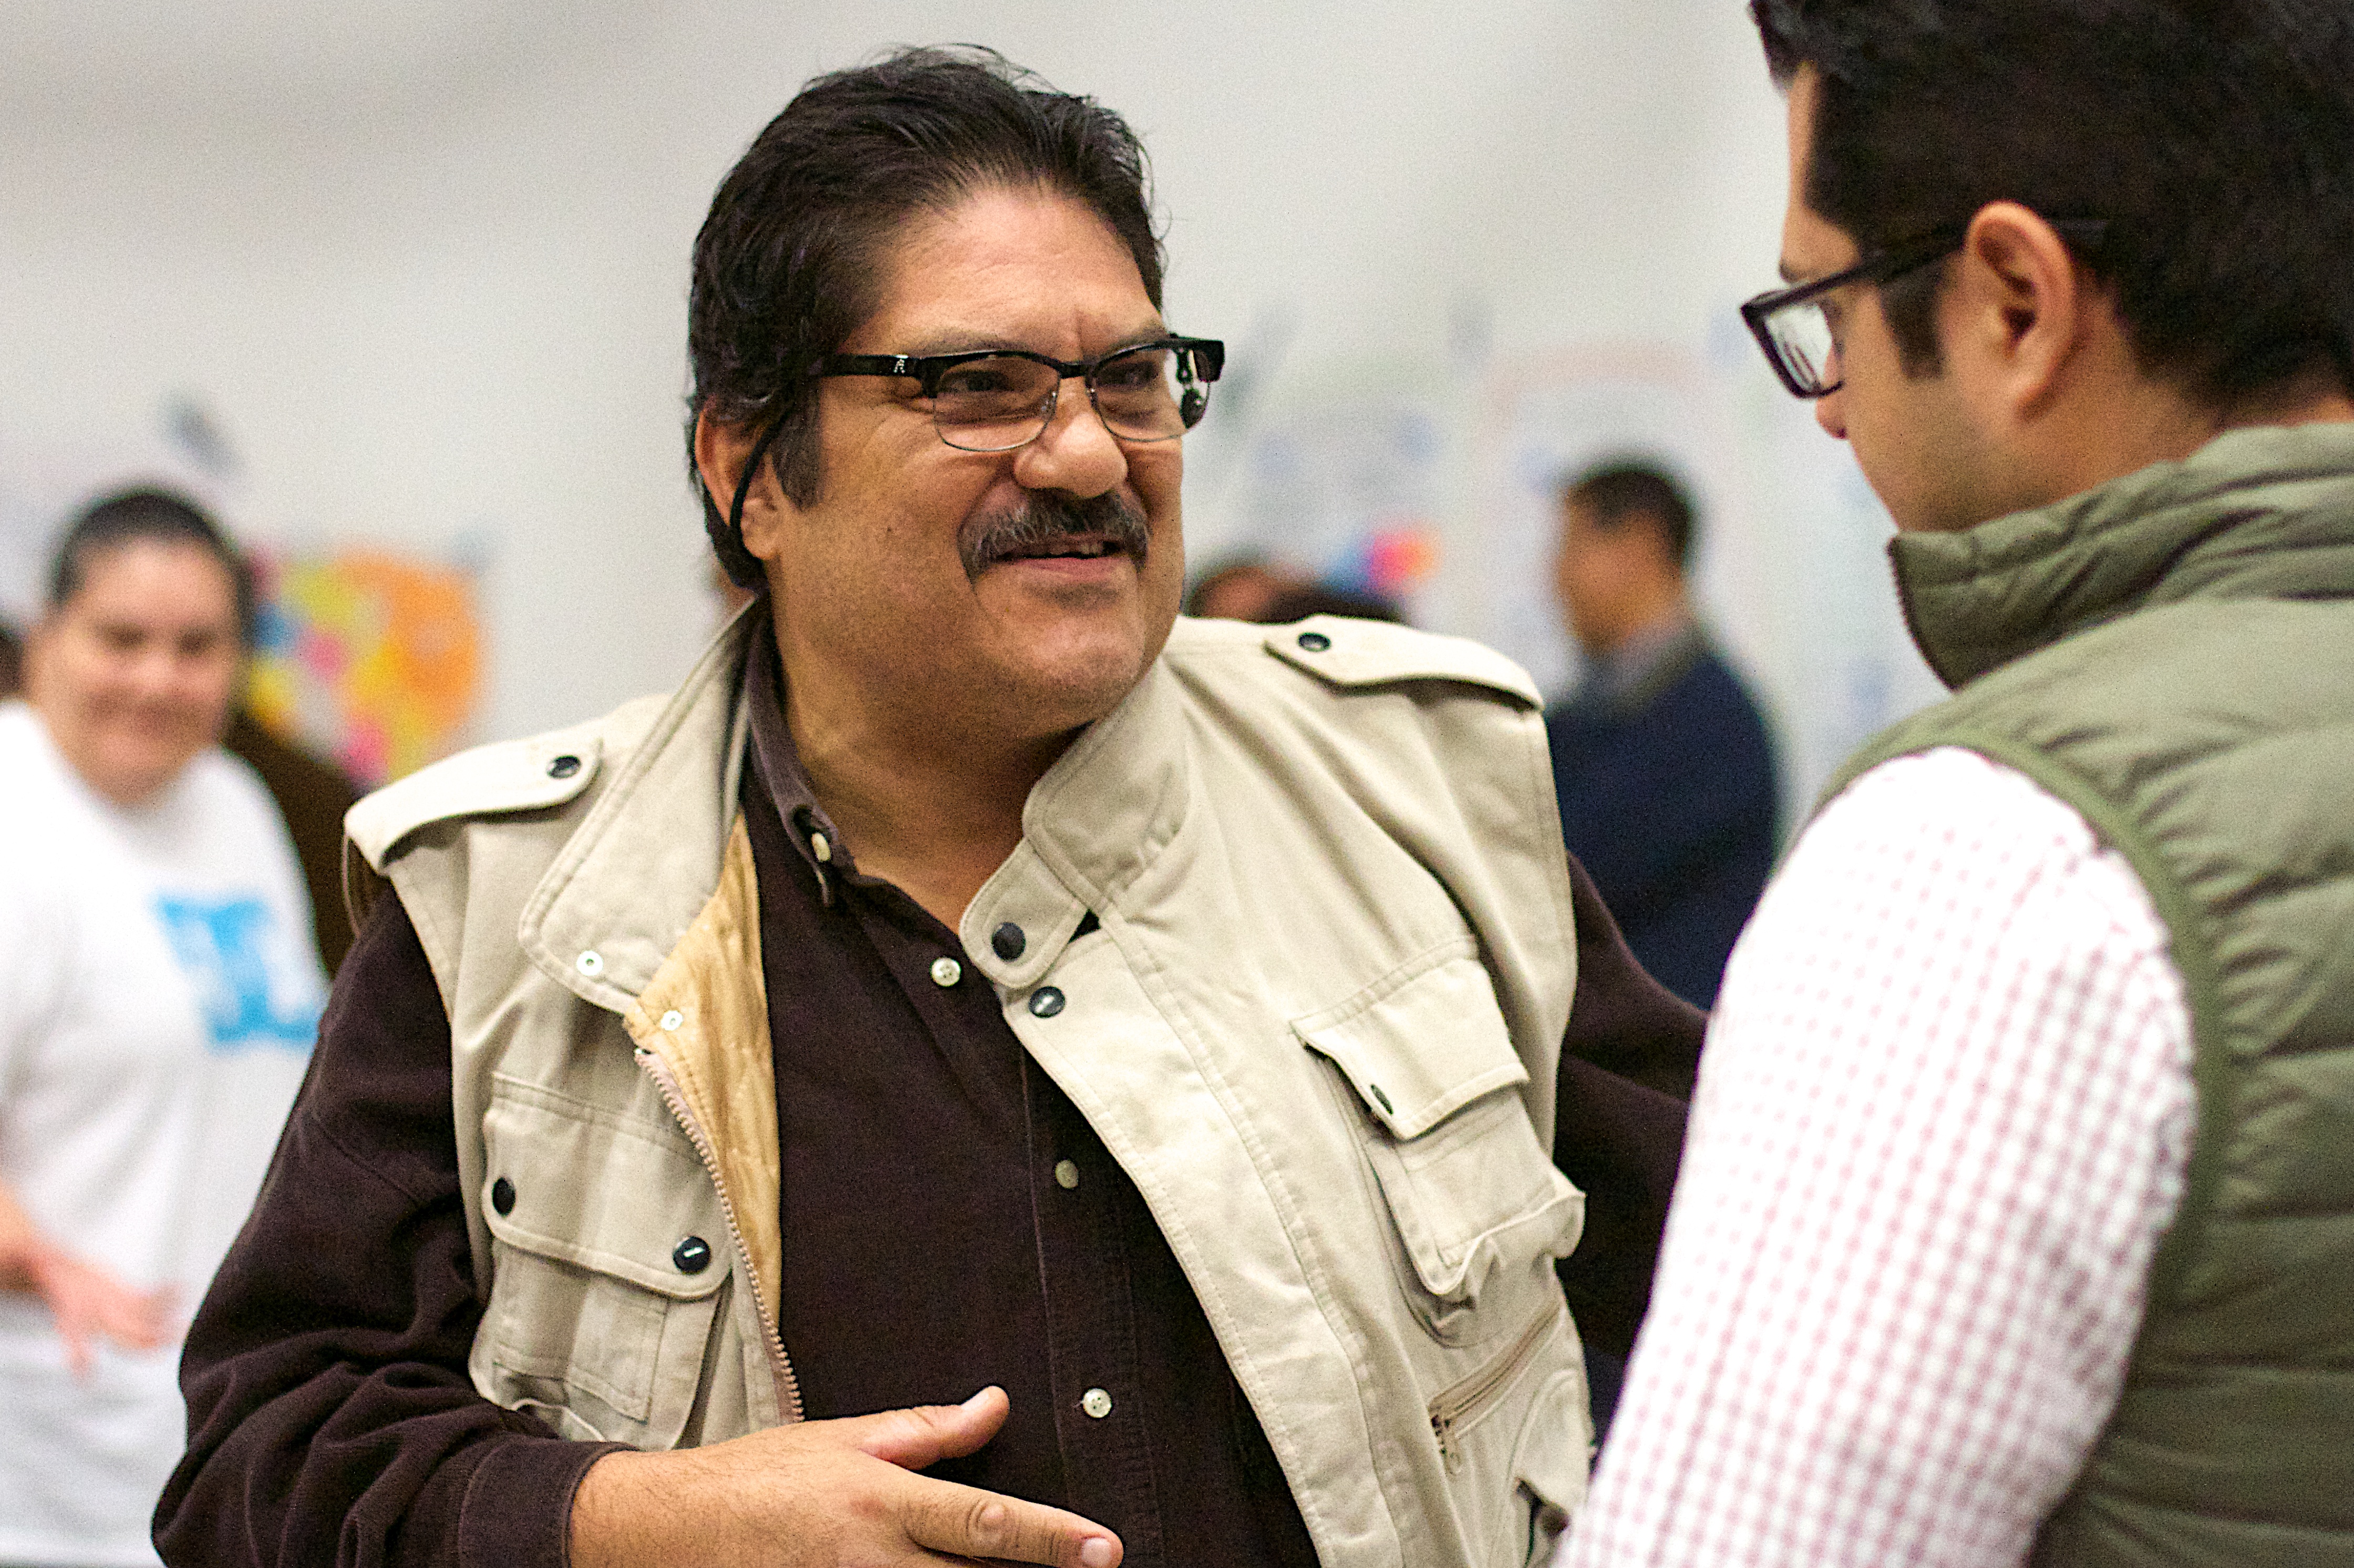
person, udgagora